Sooty

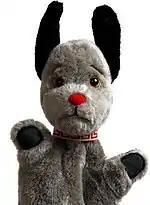
Sweep made his debut in 1957 and has remained a part of the franchise.

After his initial performances with his puppet between 1952 and 1955, Harry Corbett introduced Sooty officially with his own programme, "Sooty", the title was changed to "The Sooty Show" in 1967. The programme, run on BBC TV (later BBC1) between 1955 and 1967 and made as a replacement for "Muffin the Mule", included a series of comedic sketches involving Sooty conducting simple tasks or ventures, which would sometimes go wrong and result in a mess that they would need to deal with. The show expanded on the routines used in episodes by featuring slapstick humour suitable for young children, magic tricks, and the inclusion of songs and music. The glove puppet gained a sufficient profile from television exposure that his likeness became a feature on charity collection boxes used by the Royal National Institute of Blind People in the late 1950s.